Andrew Pollack

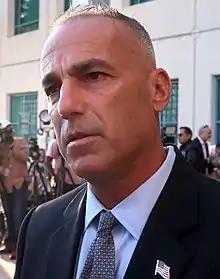
Pollack in 2019

Andrew Scott Pollack (born February 18, 1966) is an American author, school safety activist, and entrepreneur whose daughter Meadow was one of the 17 murdered victims in the Stoneman Douglas High School shooting in 2018.